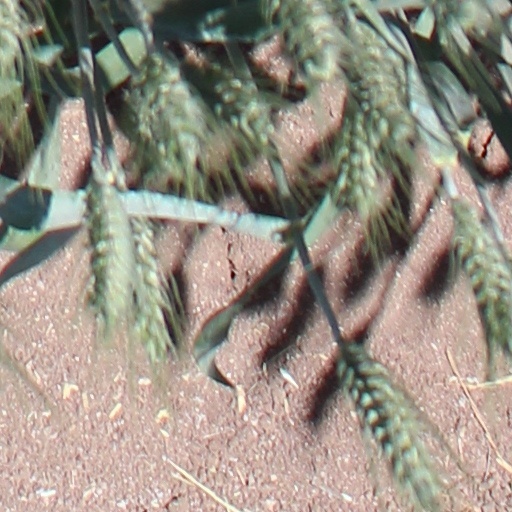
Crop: wheat